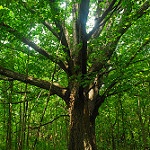
Scene: Outdoor